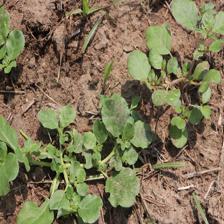
Label: BroadLeafWeed